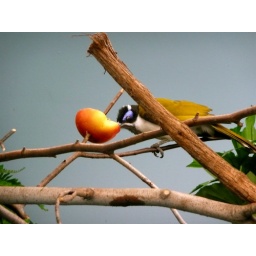
in the bird house at the National Zoo in Washington DC